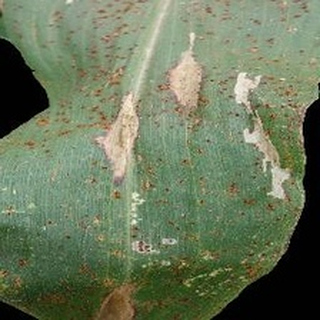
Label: corn_common_rust